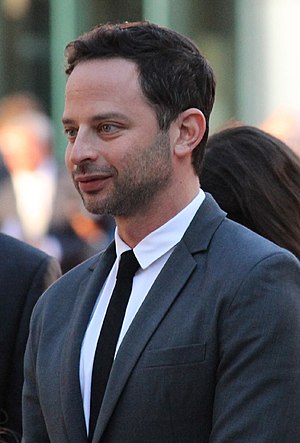
Nick Kroll
Nicholas J. "Nick" Kroll er en amerikansk komiker og skuespiller.